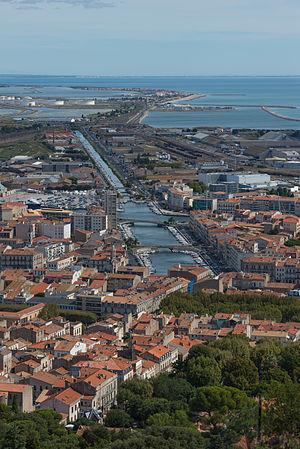
Canal de la Peyrade, Sète, Hérault, France.